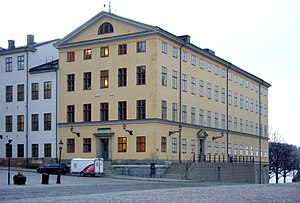
Högsta förvaltningsdomstolen
Högsta förvaltningsdomstolen på Birger Jarls Torg i Stockholm.
Högsta förvaltningsdomstolen er den højeste retsinstans i Sverige i forvaltningsretlige sager. Domstolen blev oprettet i 1909 som Kungliga Majestäts regeringsrätt; før dette var Högsta domstolen højeste retsinstans også i forvaltningsretlige sager. Domstolen fik det nuværende navn 1. januar 2011, og fra samme tidspunkt har dommerne titlen justitsråd, samme titel som dommerne i Högsta domstolen.